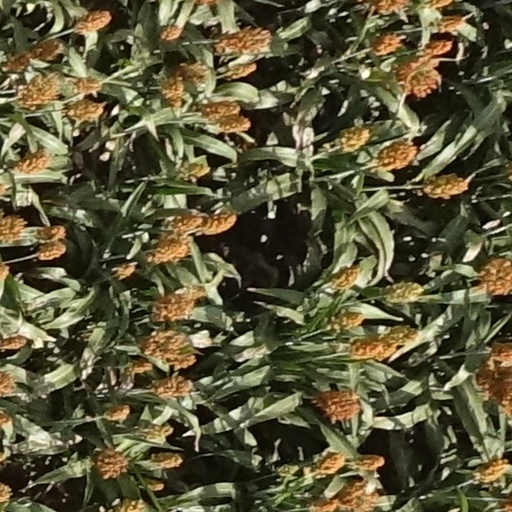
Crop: sorghum